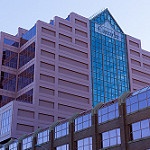
Label: buildings